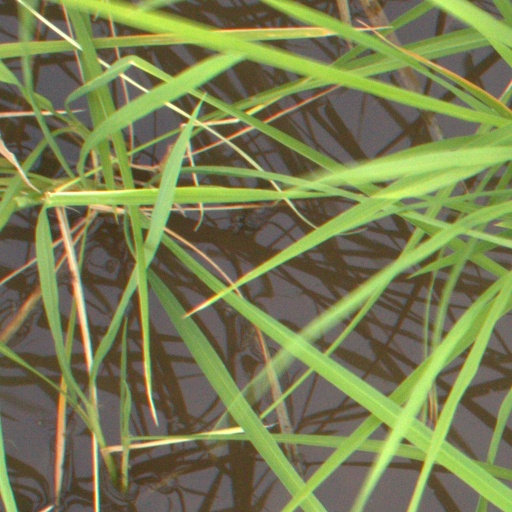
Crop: rice